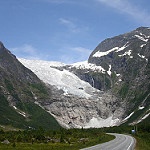
Scene: Outdoor